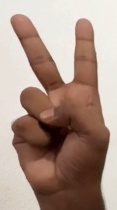
ASL sign: V